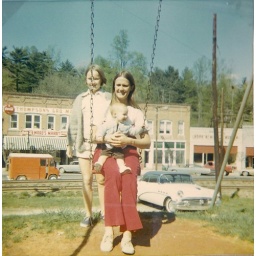
Uncle Ott's orange truck below